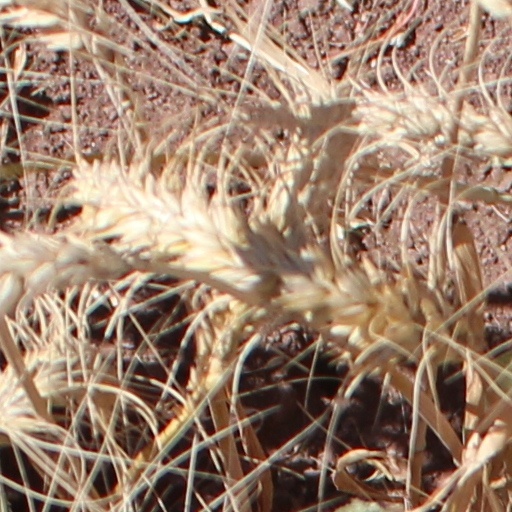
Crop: wheat